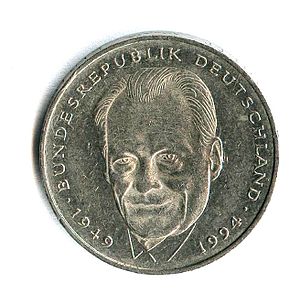
Willy Brandt / Forbundskansleren
Willy Brandt var en tysk politiker og fra 1969 til 1974 forbundskansler. Den tyske socialdemokrat modtog Nobels fredspris i 1971.